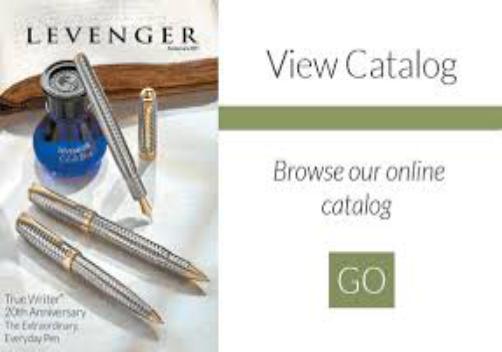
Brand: levenger
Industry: Necessities